Describe the emotion expressed in this image:  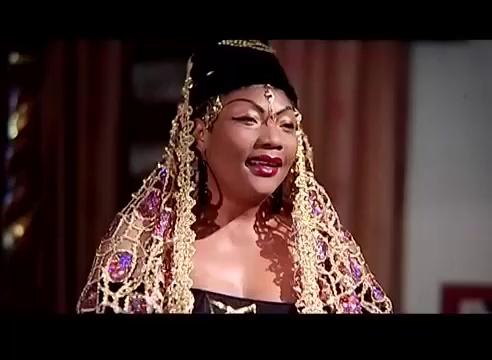
This person displays Fear, valence and arousal with high intensity.